Perpolita hammonis

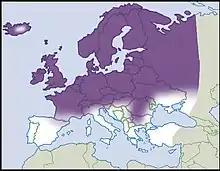
Distribution

"Perpolita hammonis" has a light brown shell with about 3.5 whorls. The shell is shiny with characteristic regular, radial lines. These help as well to distinguish young "N. hammonis" from other young snails of the families Oxychilidae and Gastrodontidae.